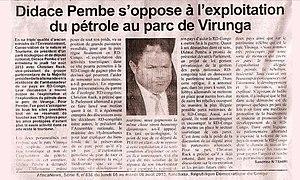
Africa News, Série II du 05 août 2013
Didace Pembe Bokiaga est un homme politique de la République démocratique du Congo. Il a été nommé ministre de l’Environnement dans le Gouvernement Gizenga 1 du 6 février 2007. À deux reprises, en 2006 et 2011, il a été élu député national pour la circonscription de Mushie. Figure de proue de l'écologie en RDC, il est président du parti Alliance des écologistes congolais, qu'il a co-fondé en 2008.*